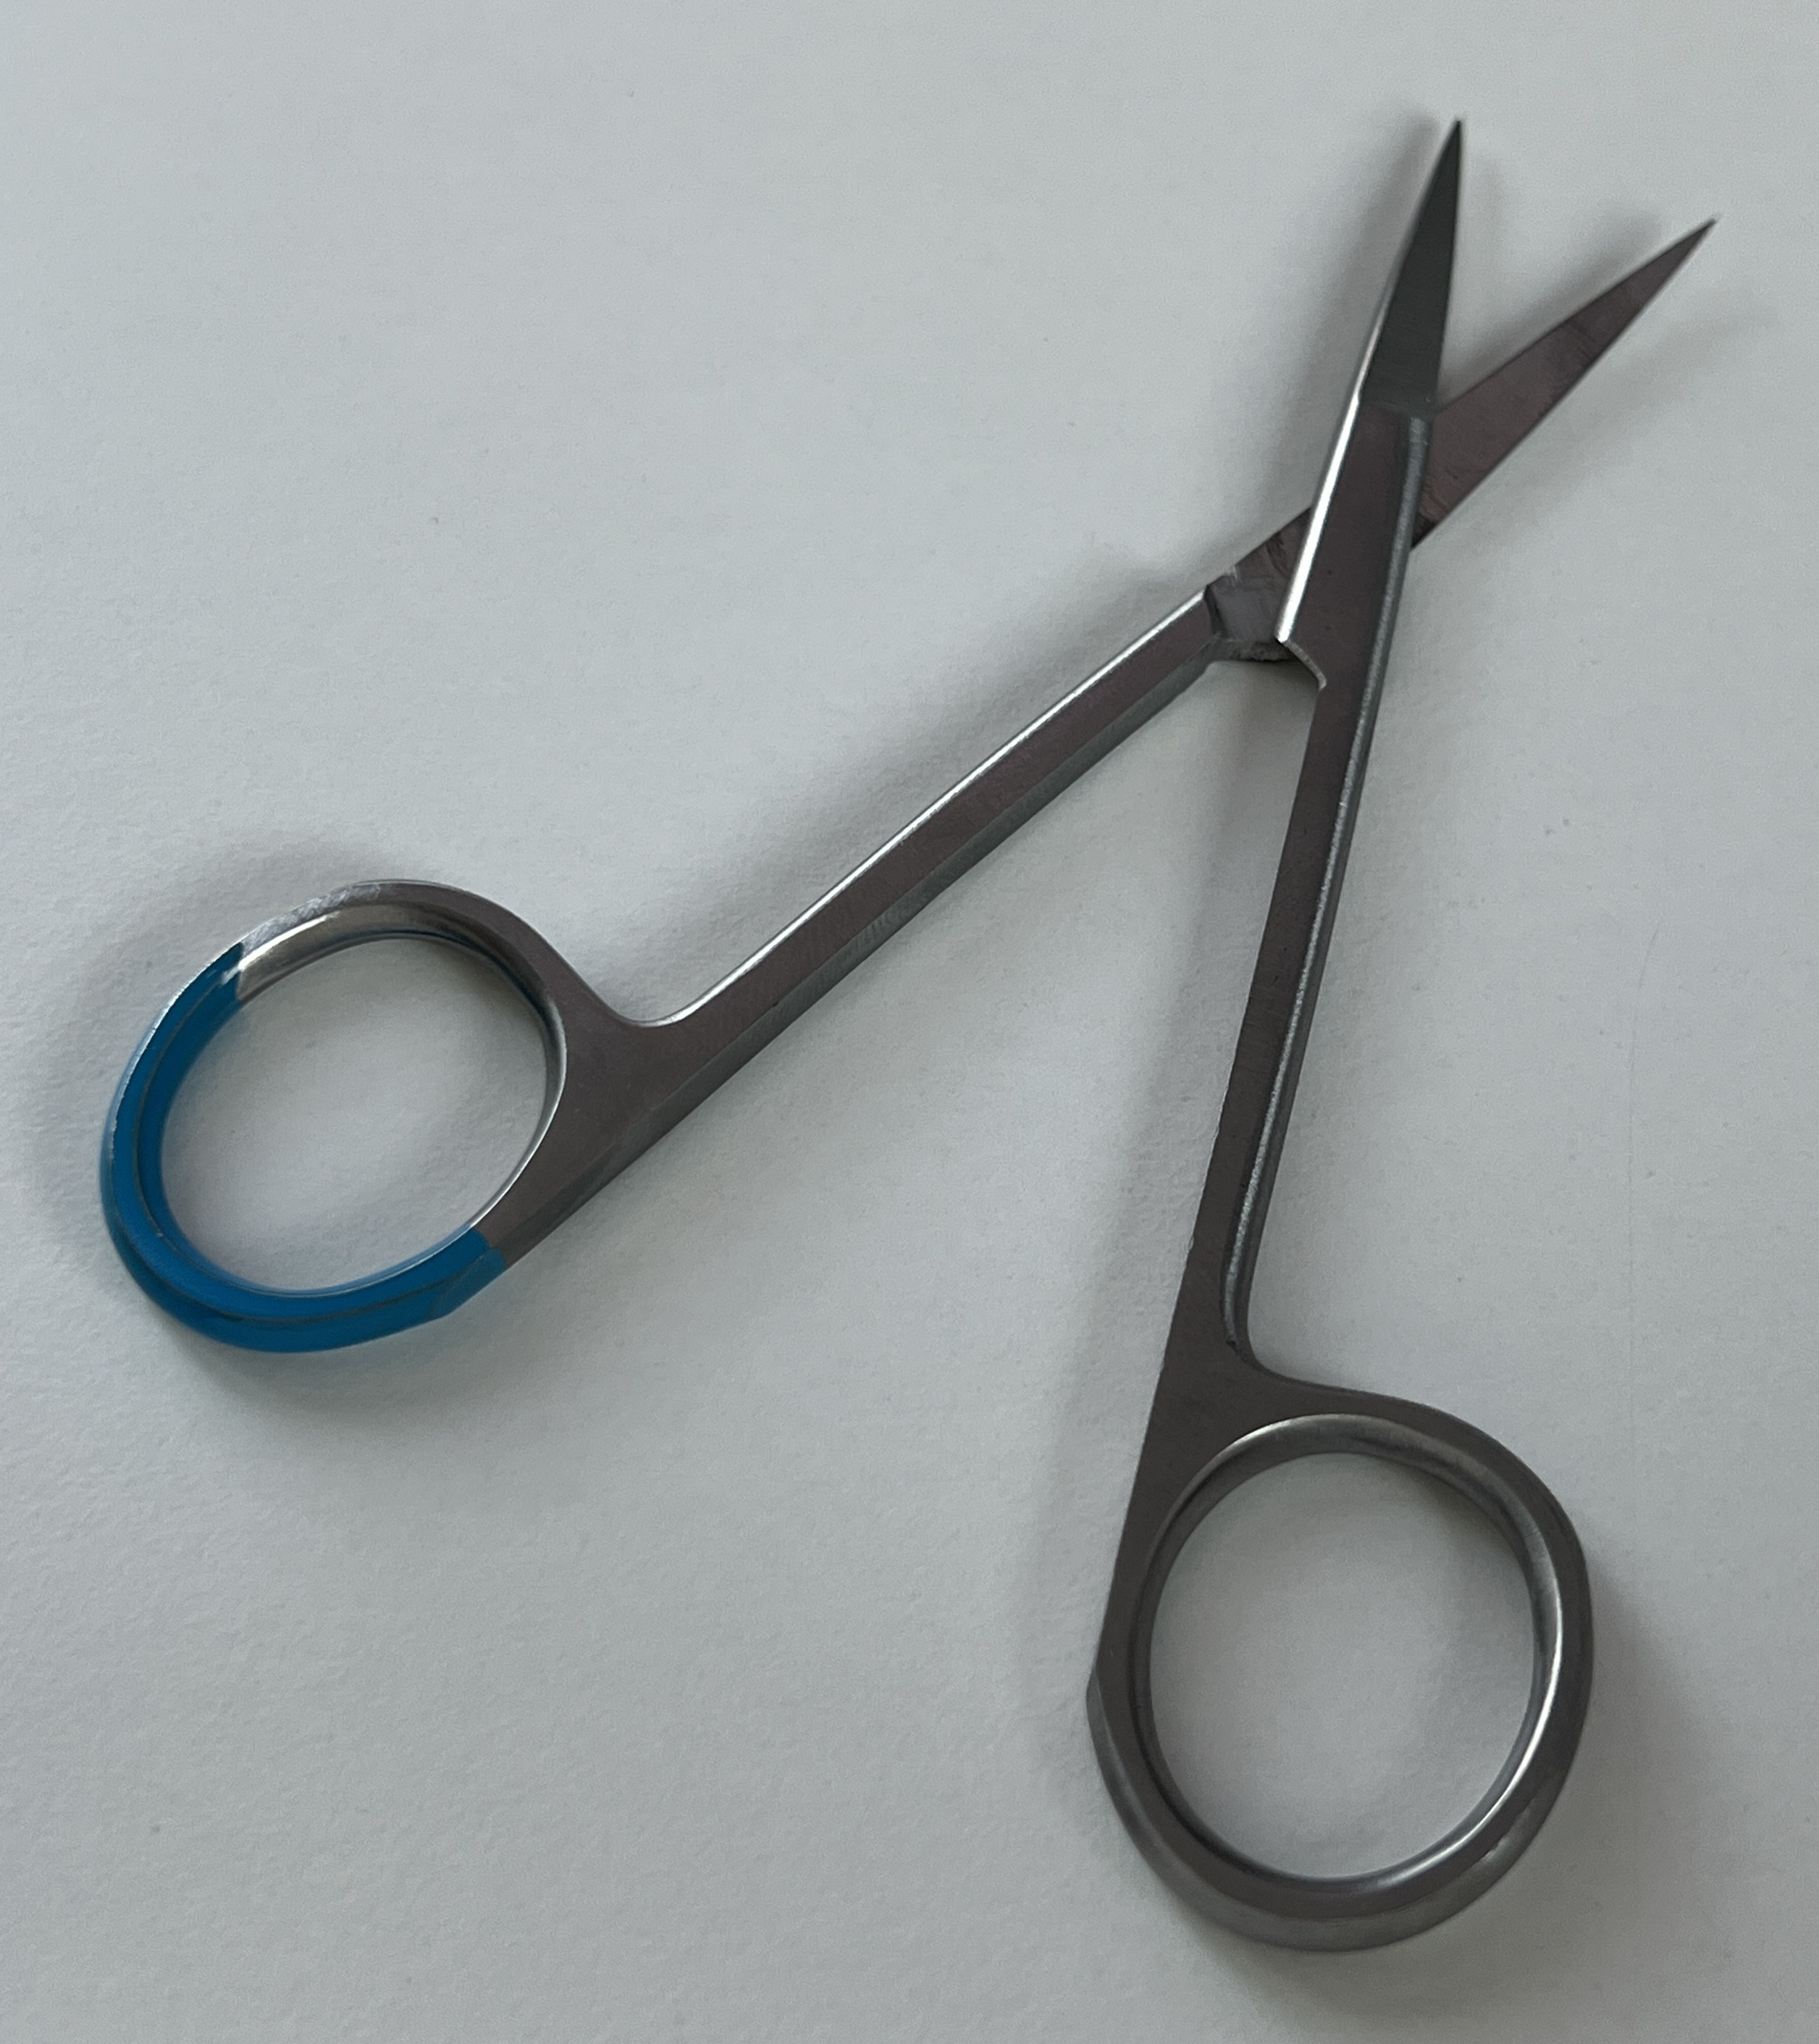
Hinged instrument state: open